Neanderthal extinction

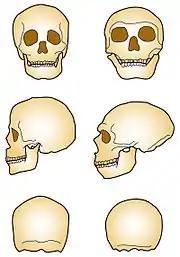
Sapiens and Neanderthal skulls

Slight competitive advantage on the part of modern humans may have accounted for Neanderthals' decline on a timescale of thousands of years.